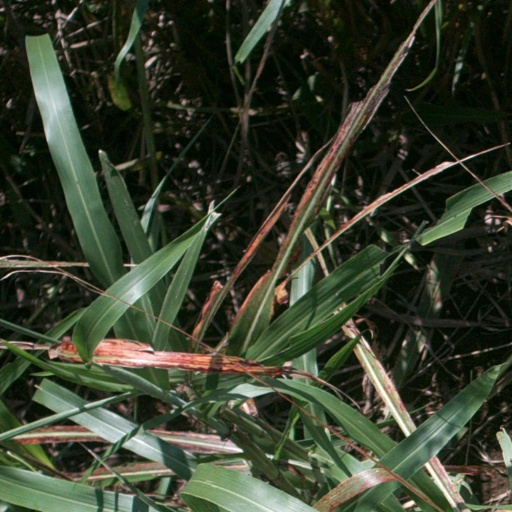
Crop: sorghum